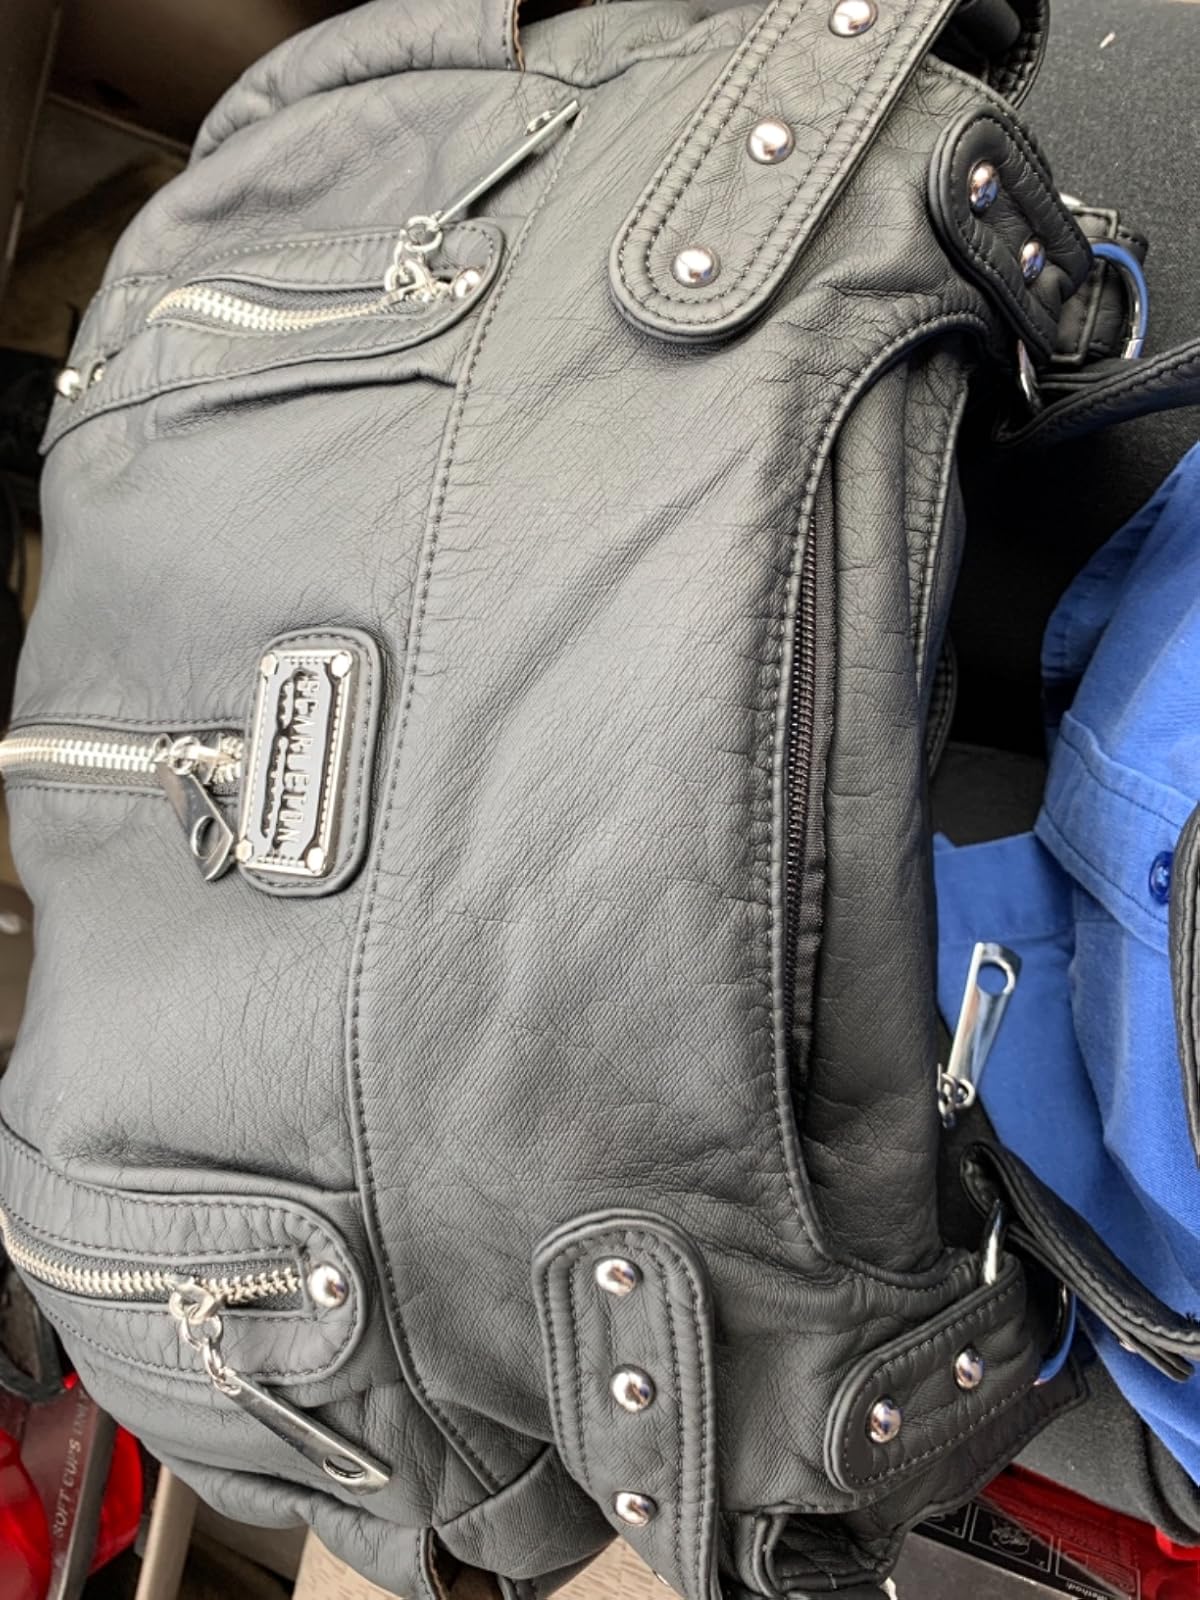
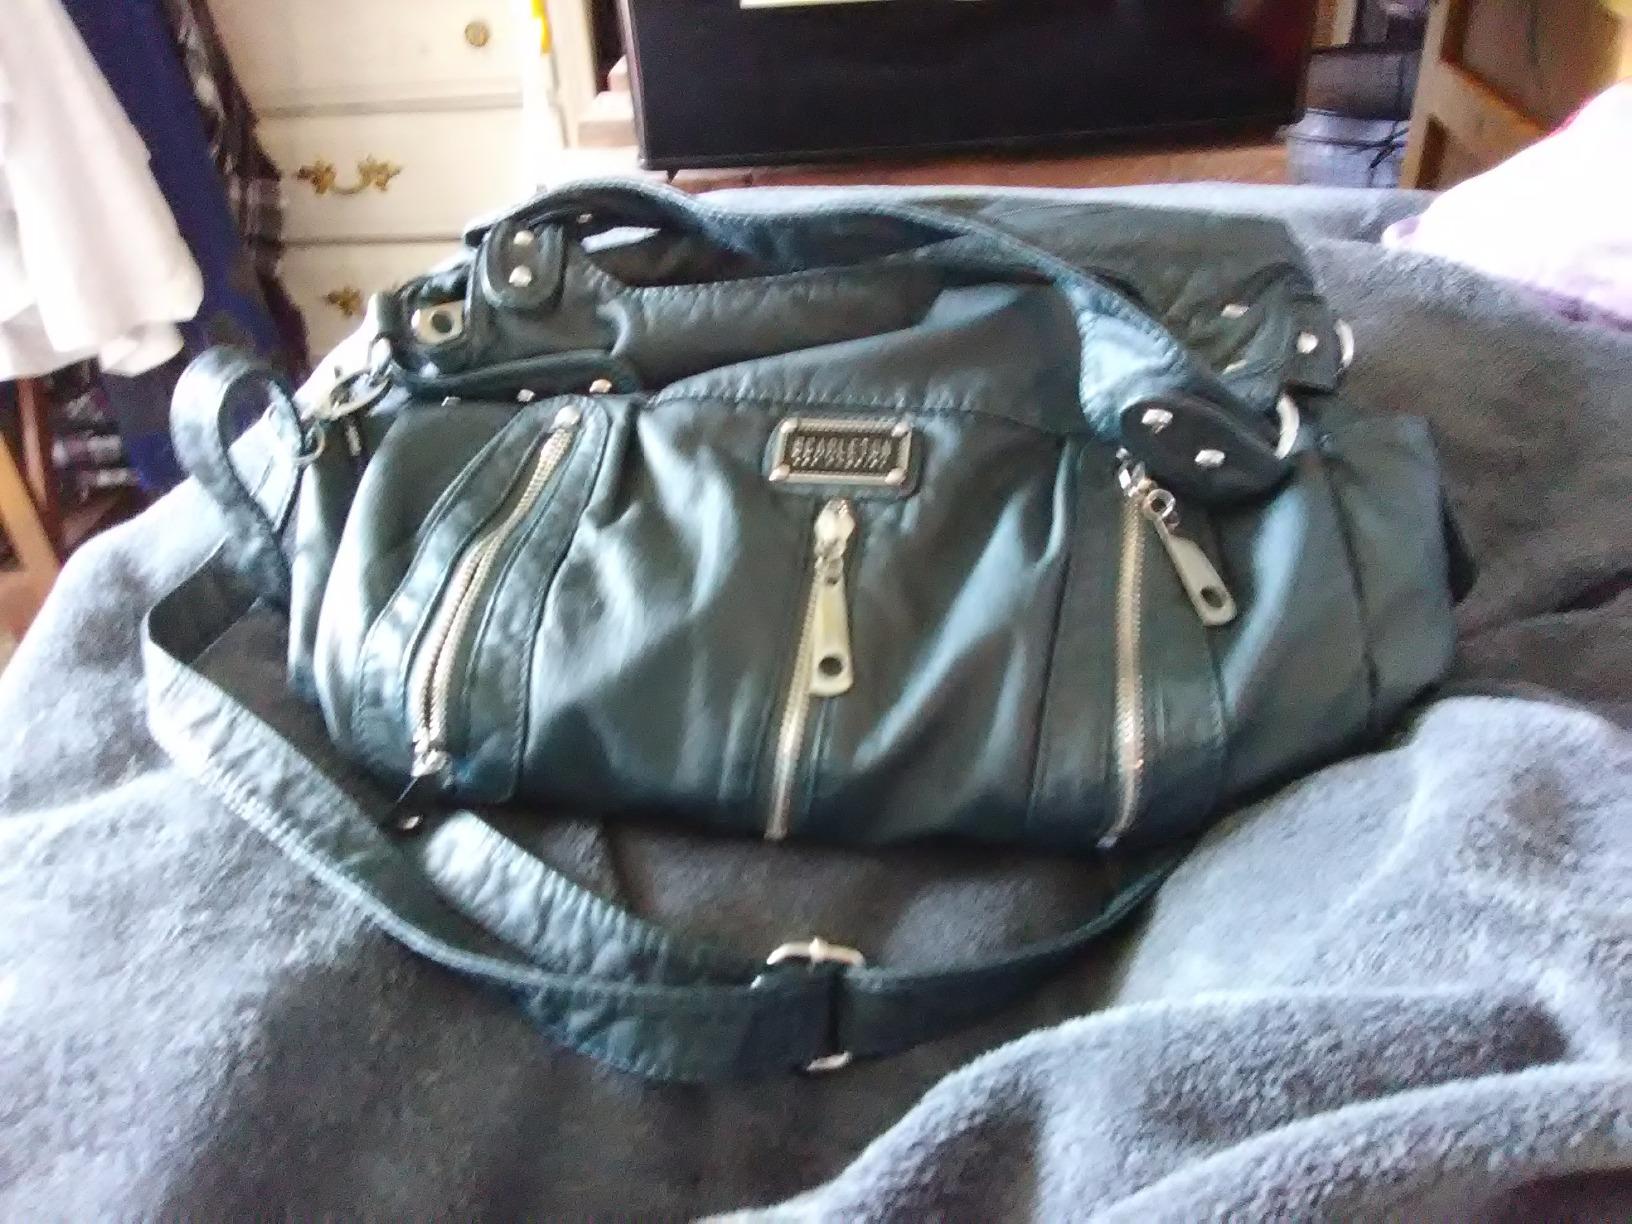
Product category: accessories_handbag
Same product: no